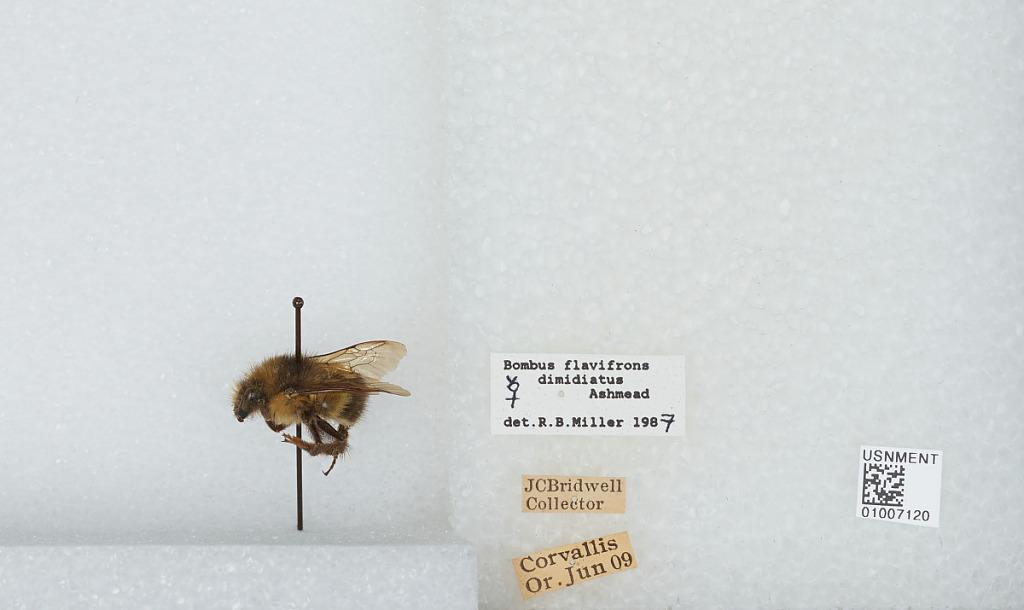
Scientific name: Bombus (Pyrobombus) flavifrons Cresson
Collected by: J. Bridwell
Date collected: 1909-6-
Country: United States
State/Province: Oregon
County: Benton
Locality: Corvallis
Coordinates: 44.5667, -123.283
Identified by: Miller, R. B.